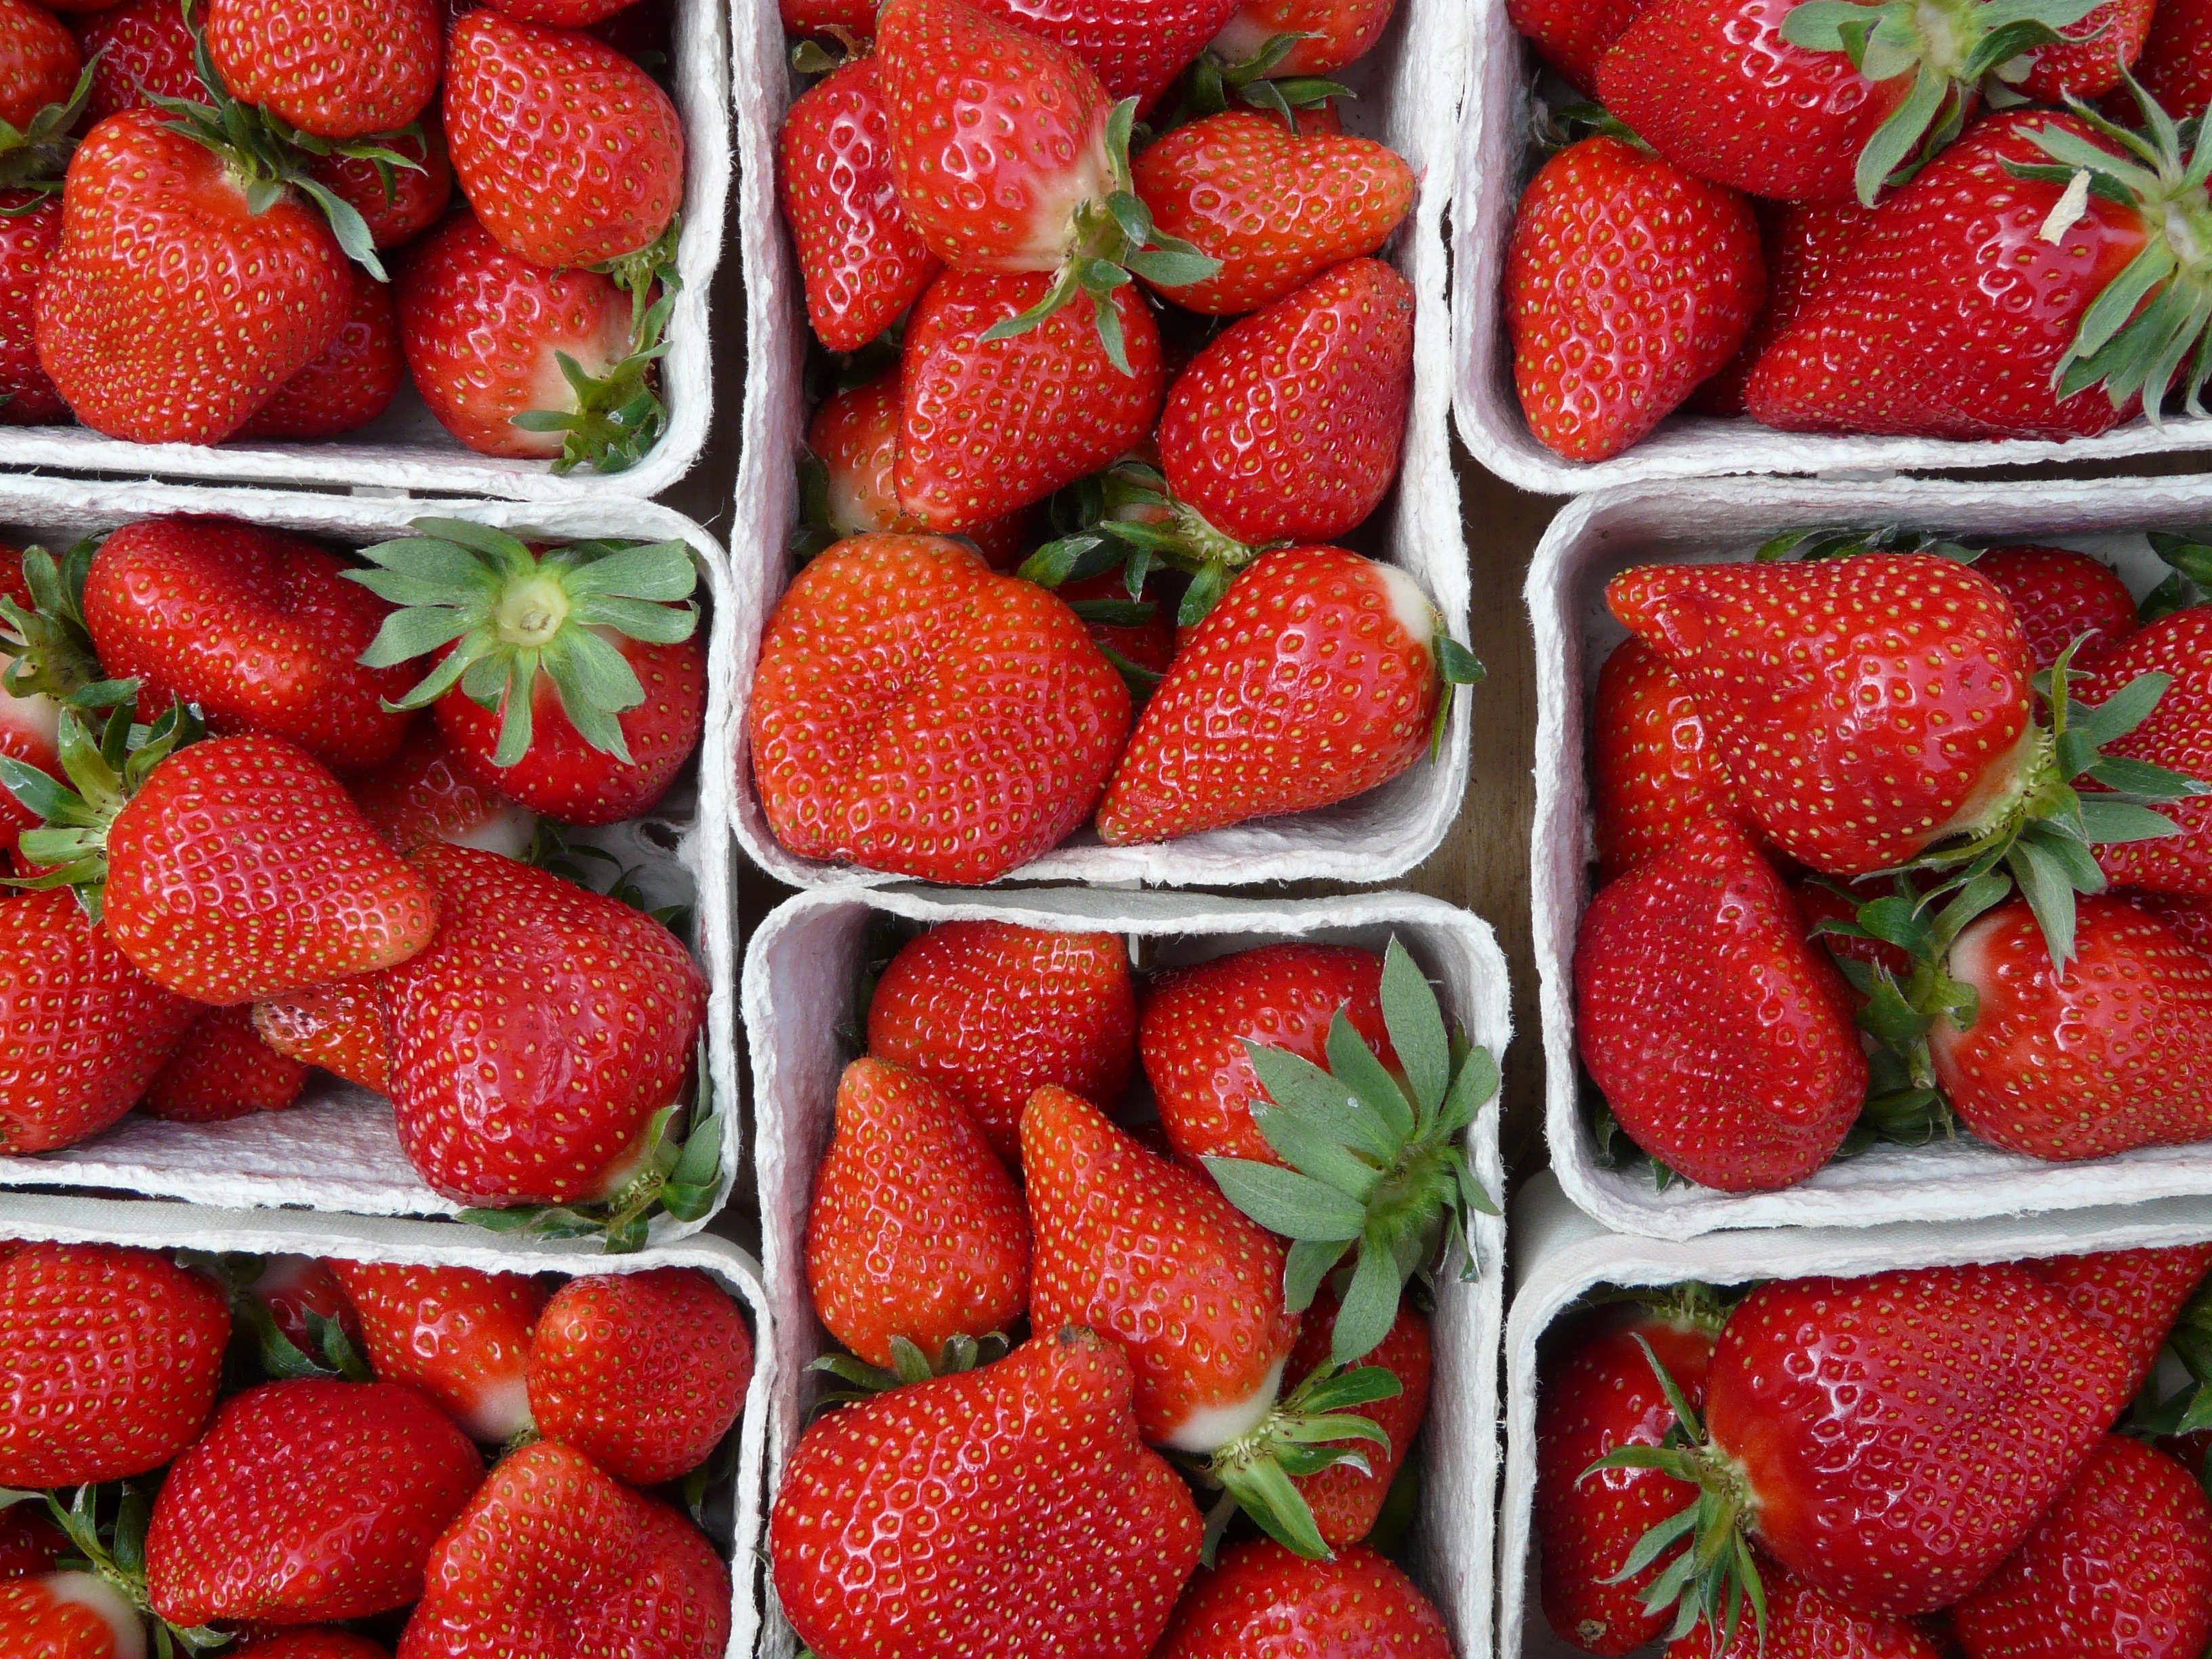
plant, fruit, berry, sweet, ripe, food, red, produce, juicy, delicious, strawberry, tasty, fruits, strawberries, vitamins, frutti di bosco